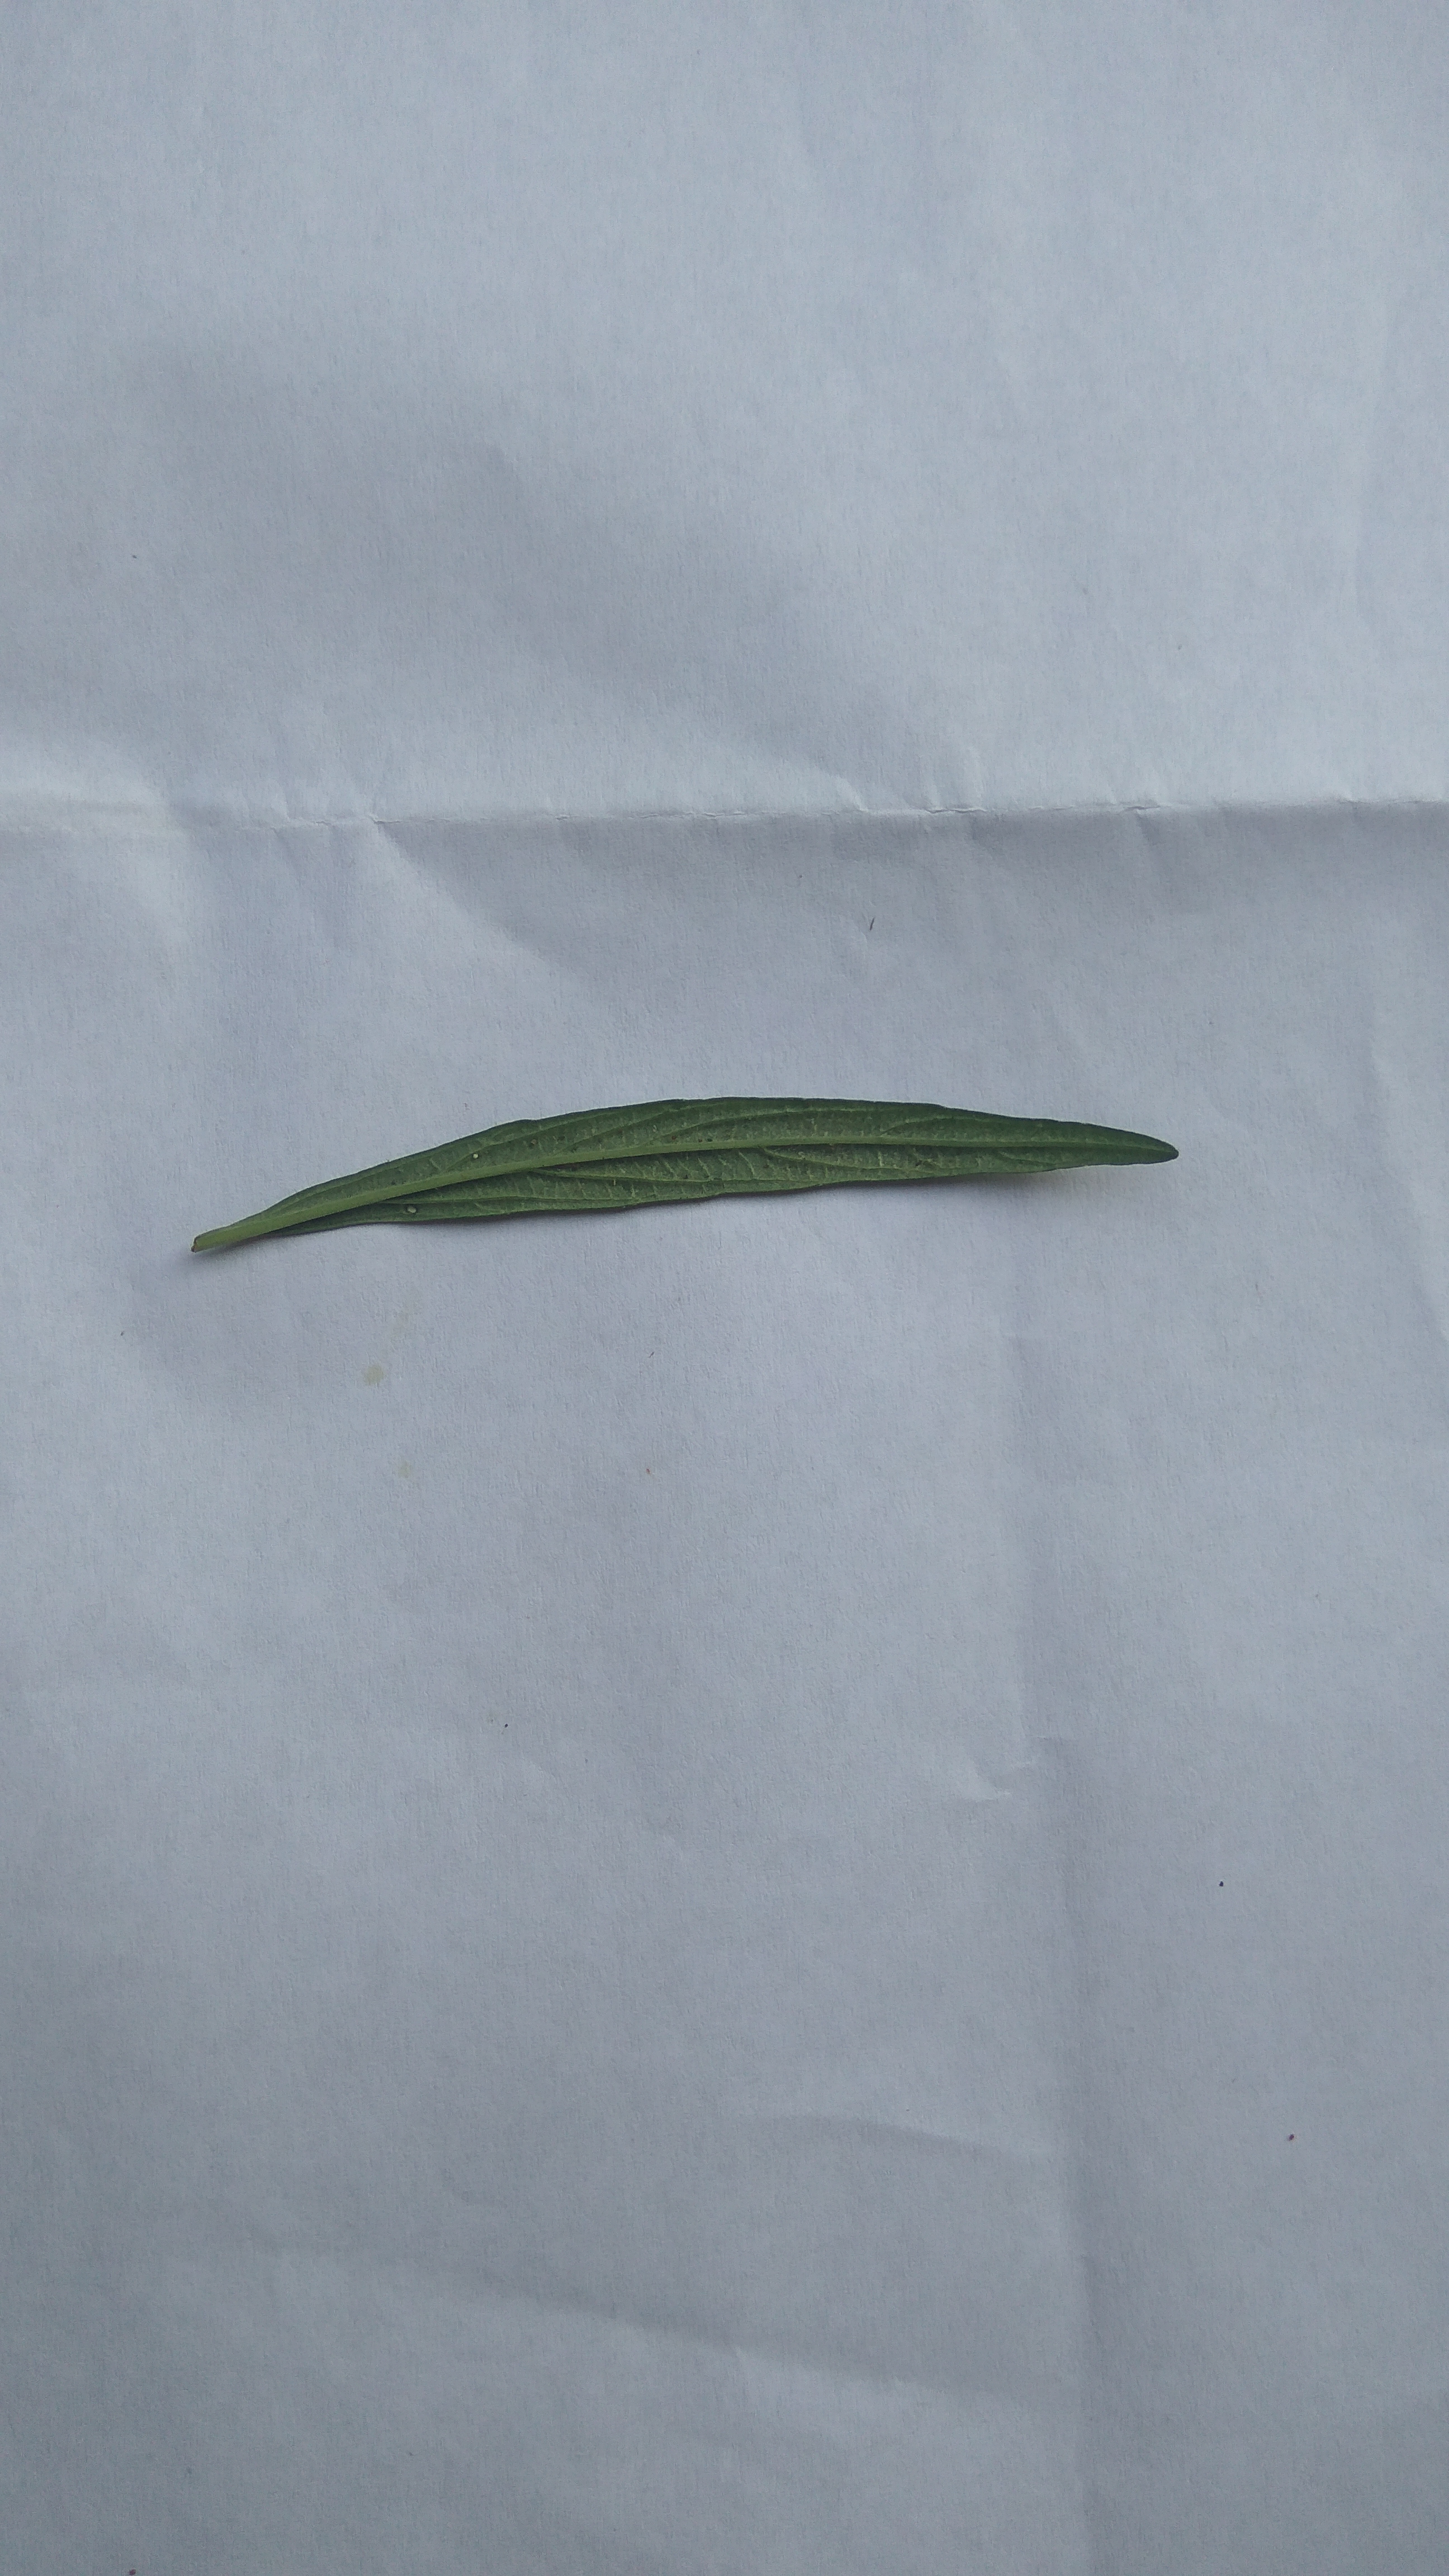
Plant: Thumbe